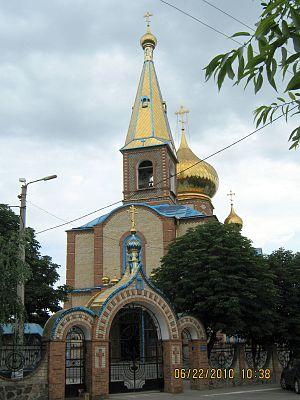
Marioupol est une ville portuaire et industrielle de l'oblast de Donetsk, en Ukraine. C'est l'ancienne capitale de la région historique de Méotide. Sa population s'élevait à 455 063 habitants en 2015.